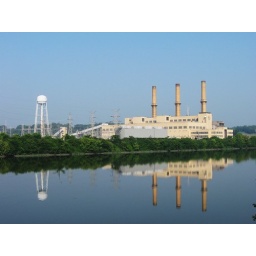
Finding beauty in structures designed purely for their functions. Dayton Power &amp;amp; Light Company power plant and water tower.